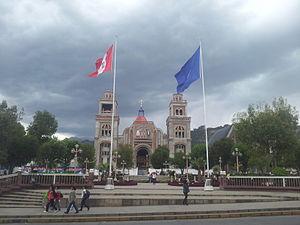
Cet article recense les cathédrales du Pérou.
La « Très Noble et Généreuse Ville de Huaraz » et « Capitale de l'Amitié Internationale » se situe dans la partie centrale de la Cordillère des Andes péruvienne, au centre du département de Ancash, sur la rive droite de la rivière Santa à 3 052 m d'altitude dans la vallée Callejón de Huaylas.
Le diocèse de Huaraz est un siège de l'Église catholique au Pérou suffragant de l'archidiocèse de Trujillo. En 2006, il comptait 365.000 baptisés pour 405.800 habitants. Il est tenu par Mᵍʳ José Eduardo Velásquez Tarazona.